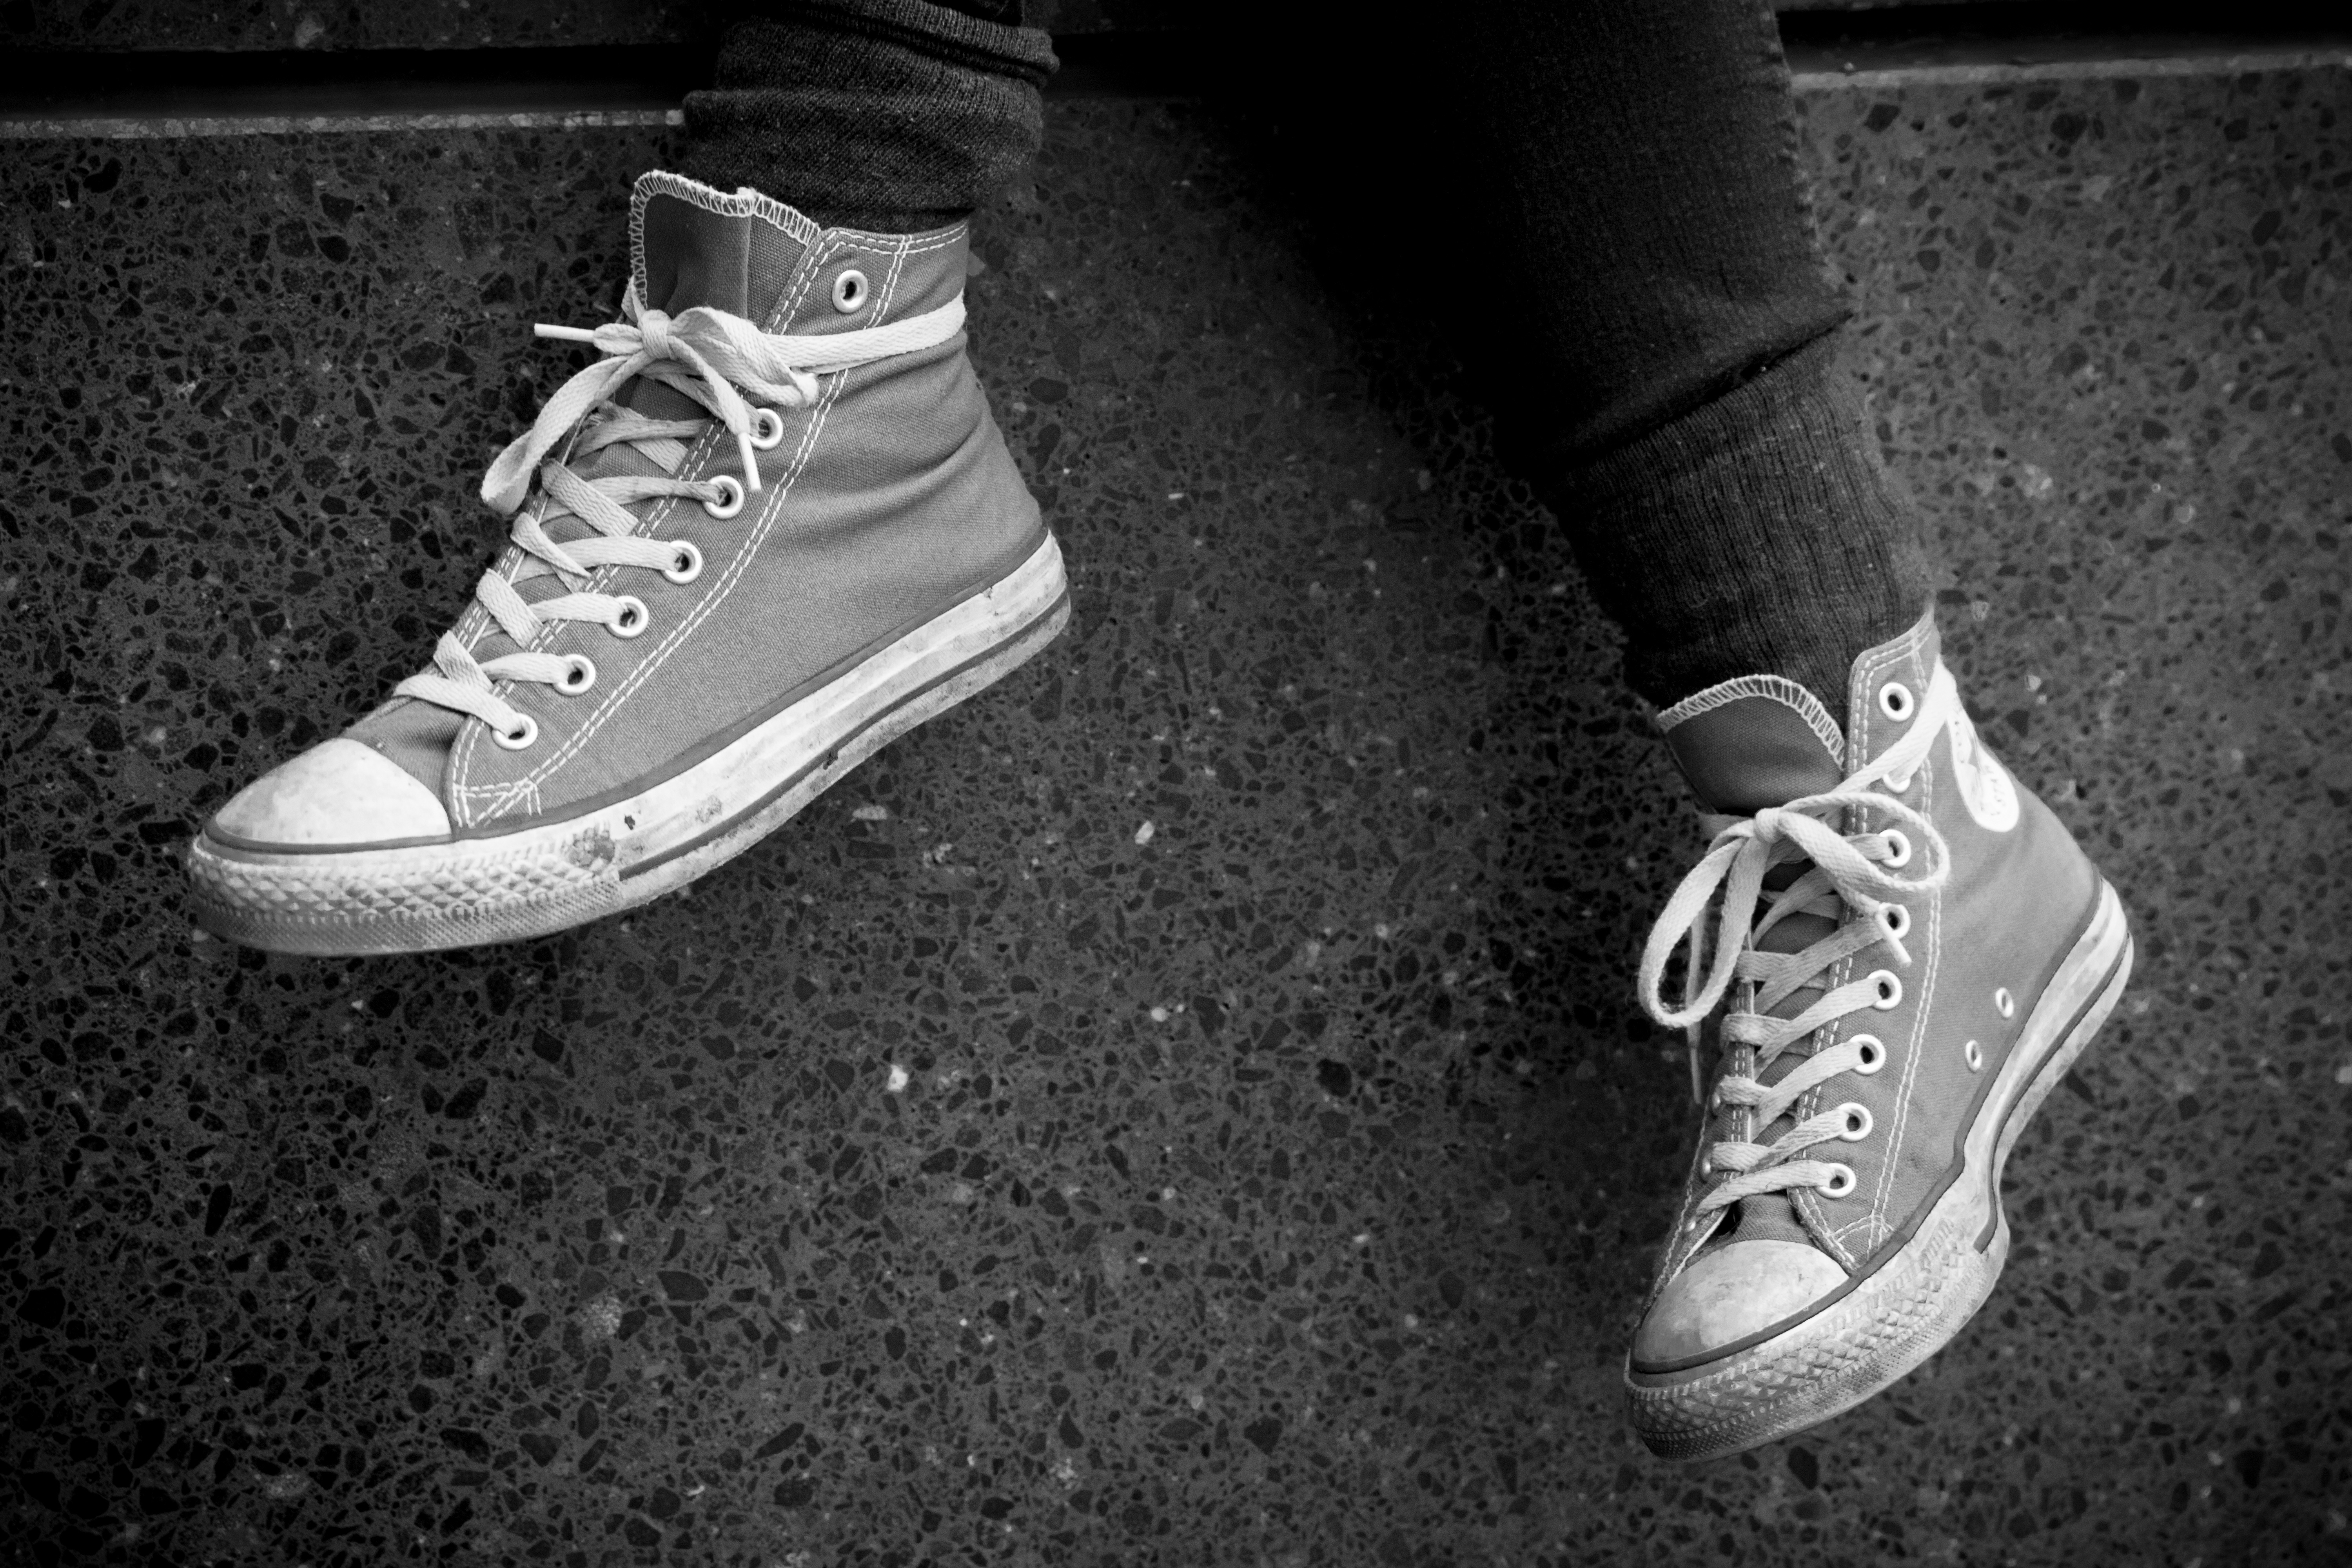
shoe, black and white, white, spring, black, monochrome, sneakers, footwear, monochrome photography